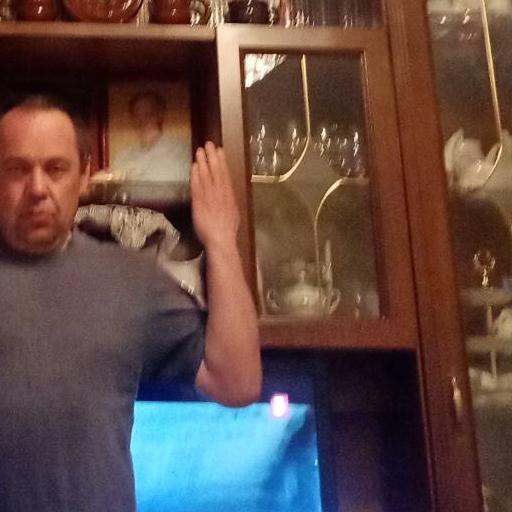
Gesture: stop_inverted